Lake Assal (Djibouti)

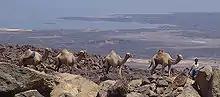
Lake Assal's caravan route

Lake Assal, in an oval shape (length and width ), consists of two distinct parts; one is "crystallised salt surface" zone of and the other is the high saline brine area of . The crystallised salt zone extends to a depth of more than whose estimated resource is about 300 million tonnes. The lake measures and has an area of liquid brine . The maximum depth is , whereas the mean depth is , which makes for a water volume of .